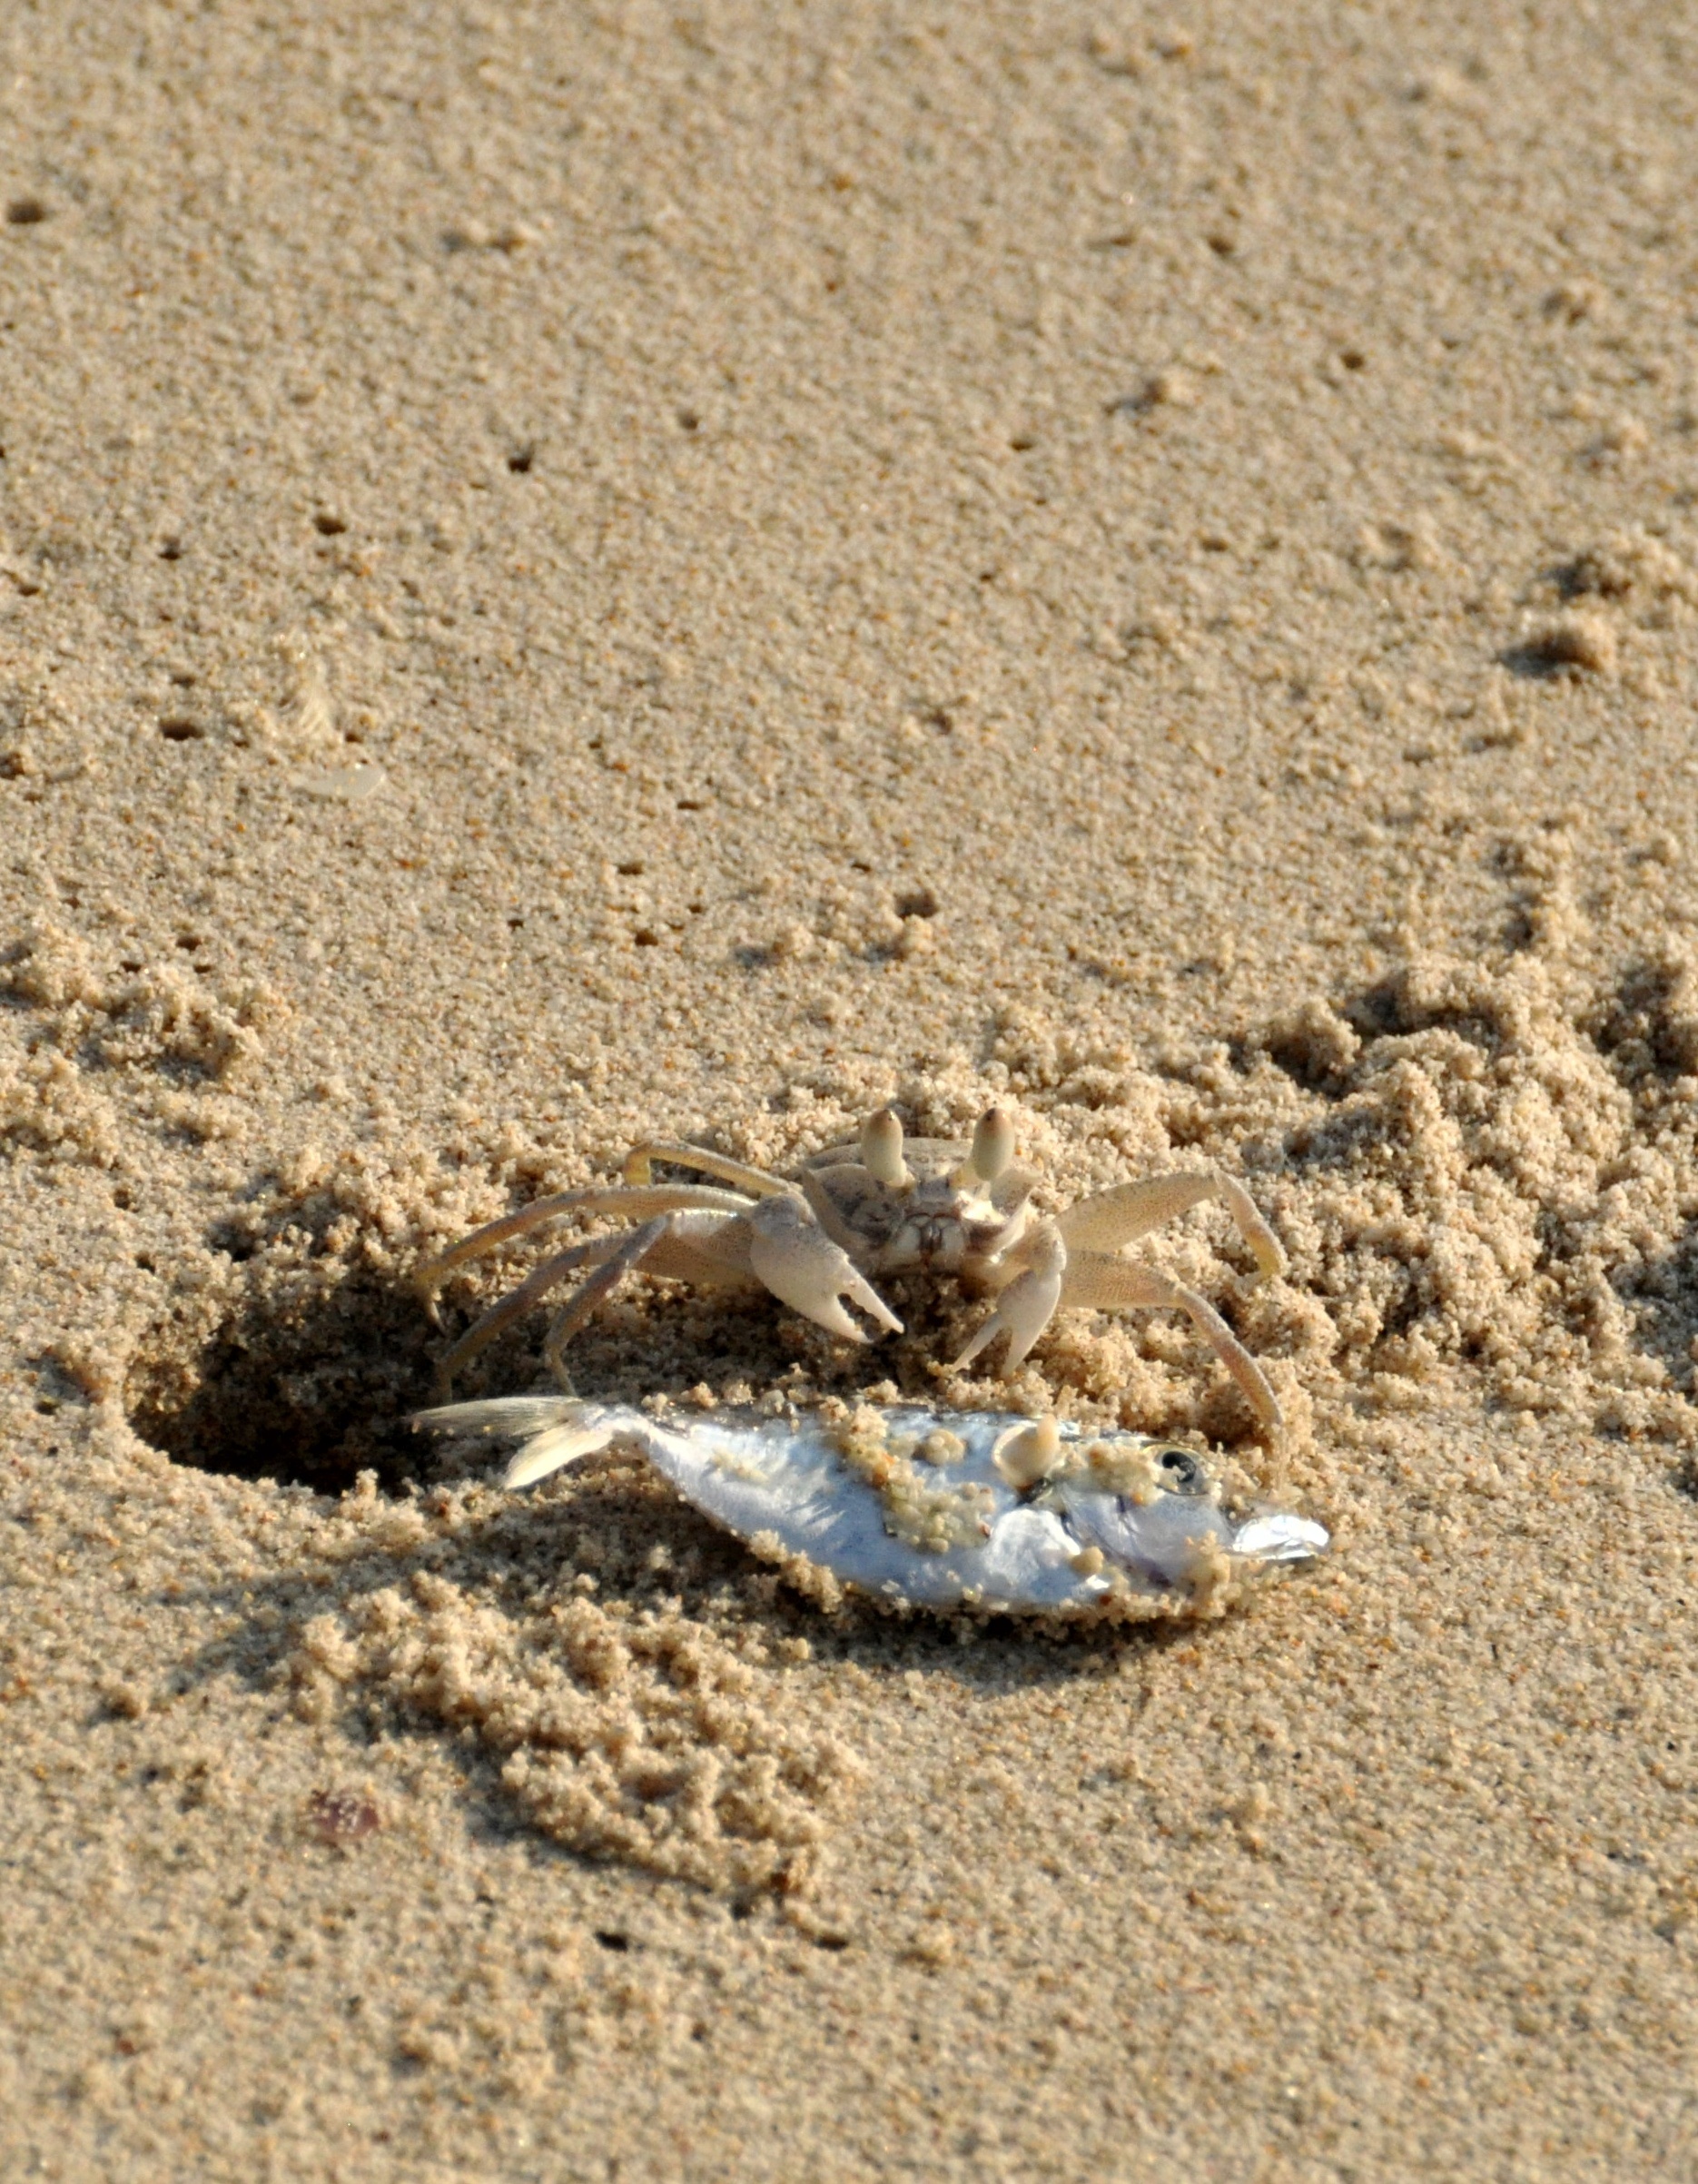
beach, sand, wildlife, food, seafood, soil, reptile, fish, fauna, crab, invertebrate, close up, cancer, meeresbewohner